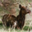
Label: deer